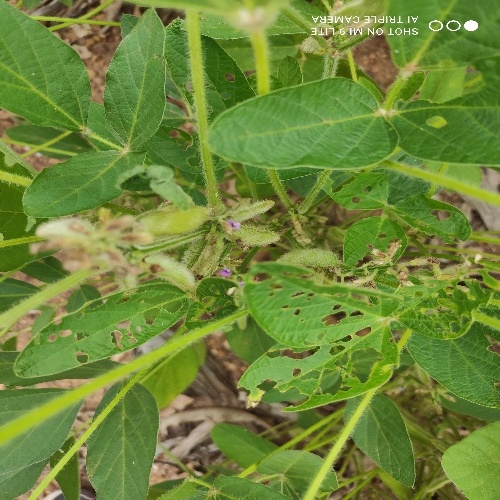
Label: Caterpillar